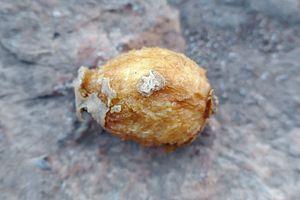
Balanites aegyptiaca au Parc national de la Pendjari (Bénin).